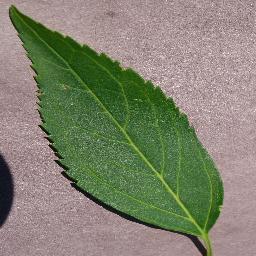
Label: Cherry___healthy